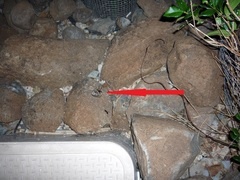
Species: Lactrodectus_hesperus